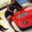
Label: automobile